Sylvia Lopez

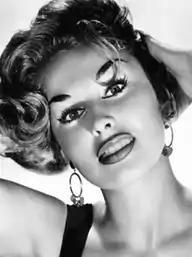

Born Tatjana Bernt, she was raised in Paris, where she began a career in modelling. Eventually she modeled for couturier Jacques Fath, the first French fashion designer to export his creations to the United States. Appearing under the name "Sylvia Sinclair", Bernt earned enough exposure to attract the attention of film producers.